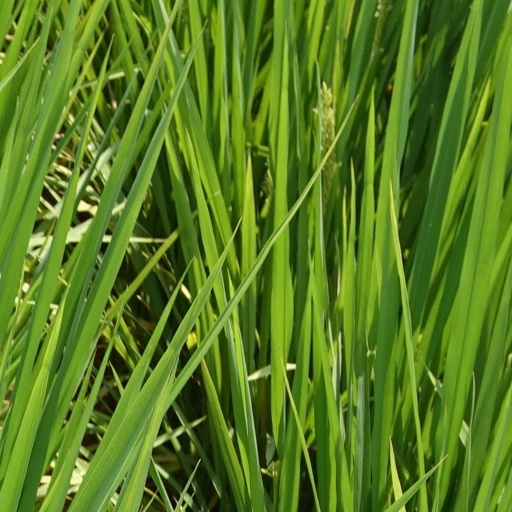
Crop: rice